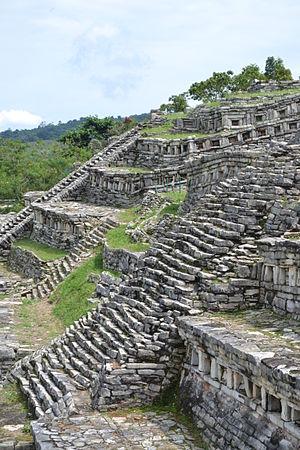
Cet article recense les sites inscrits au patrimoine mondial au Mexique.